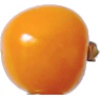
Label: Physalis 1